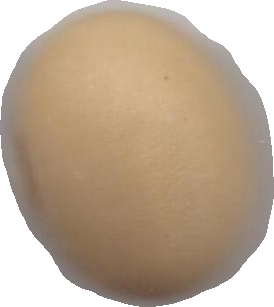
Variety: Dega